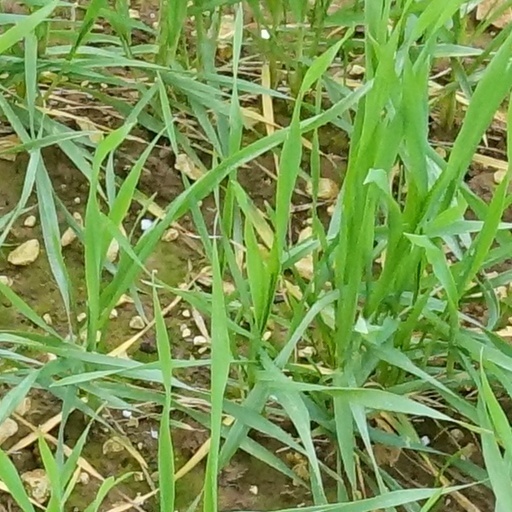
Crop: wheat